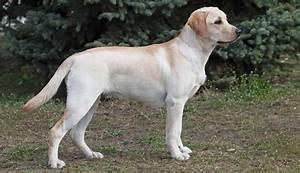
dog